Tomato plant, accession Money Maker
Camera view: bottom (45 deg); turntable rotation: 30 degrees
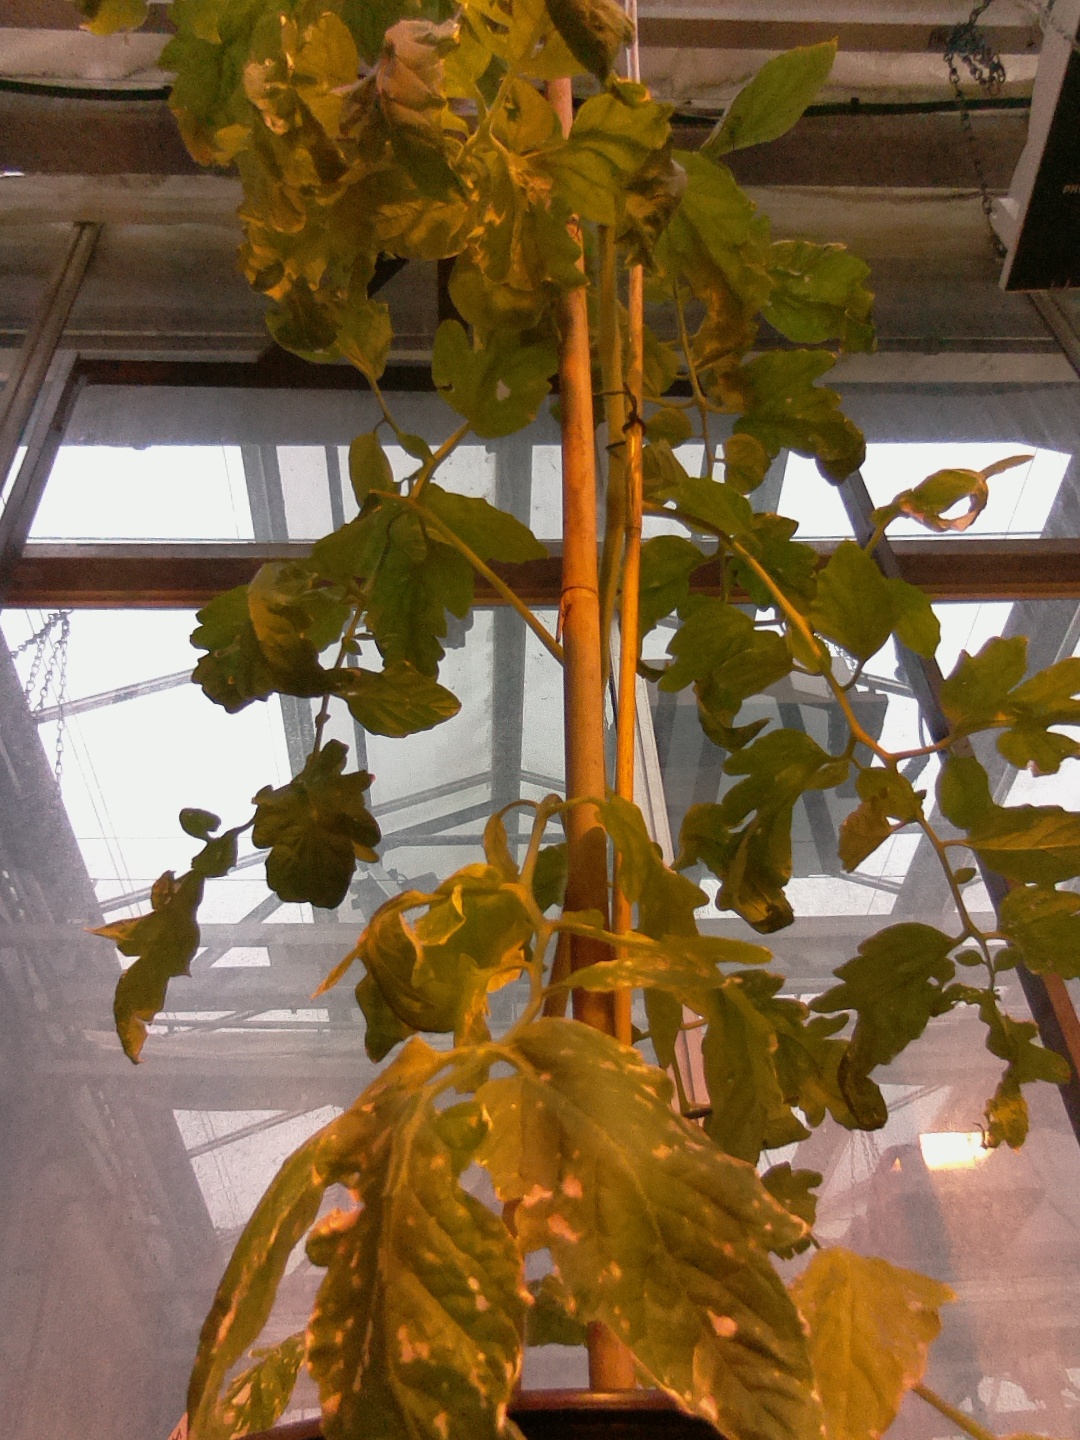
BBCH growth stage 76: 60%-70% of final fruit size